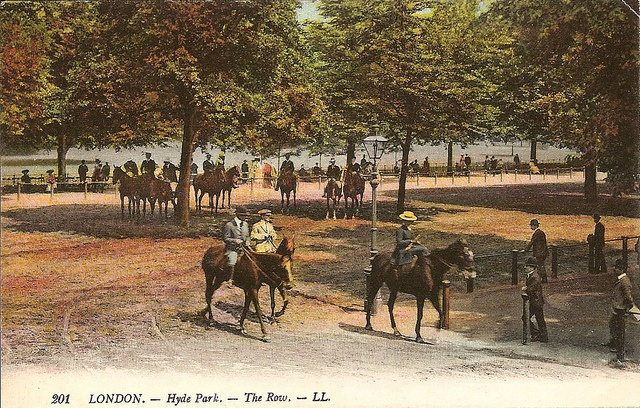
A color painting of people riding on horses.
A colorized vintage photograph of people riding horses in a park.
a few people on horses are riding down the dirt.
People riding horses in the park in London.
a man in a tie and a woman in a hat ride horses